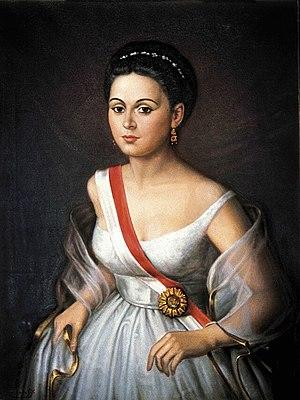
Portrait de Manuela Sáenz, copie d'une aquarelle.
Le Général dans son labyrinthe est un roman de l'écrivain colombien et prix Nobel de littérature Gabriel García Márquez. Il s'agit d'un récit romancé des derniers jours de Simón Bolívar, le libérateur et premier président de la République de Colombie.
Manuela Sáenz Aizpuru, dite aussi Manuelita Sáenz, ou encore, de façon familière, Manuelita tout court, était une patriote et révolutionnaire équatorienne, qui fut la compagne de Simón Bolívar. Après une longue éclipse, elle est aujourd’hui reconnue par l’historiographie contemporaine comme une des héroïnes de la lutte pour l’indépendance des anciennes colonies espagnoles. Elle passe par ailleurs pour une des grandes figures du féminisme en Amérique latine.